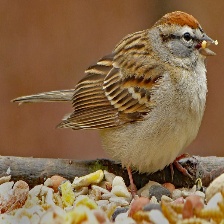
Species: CHIPPING SPARROW
Scientific name: SPIZELLA PASSERINA